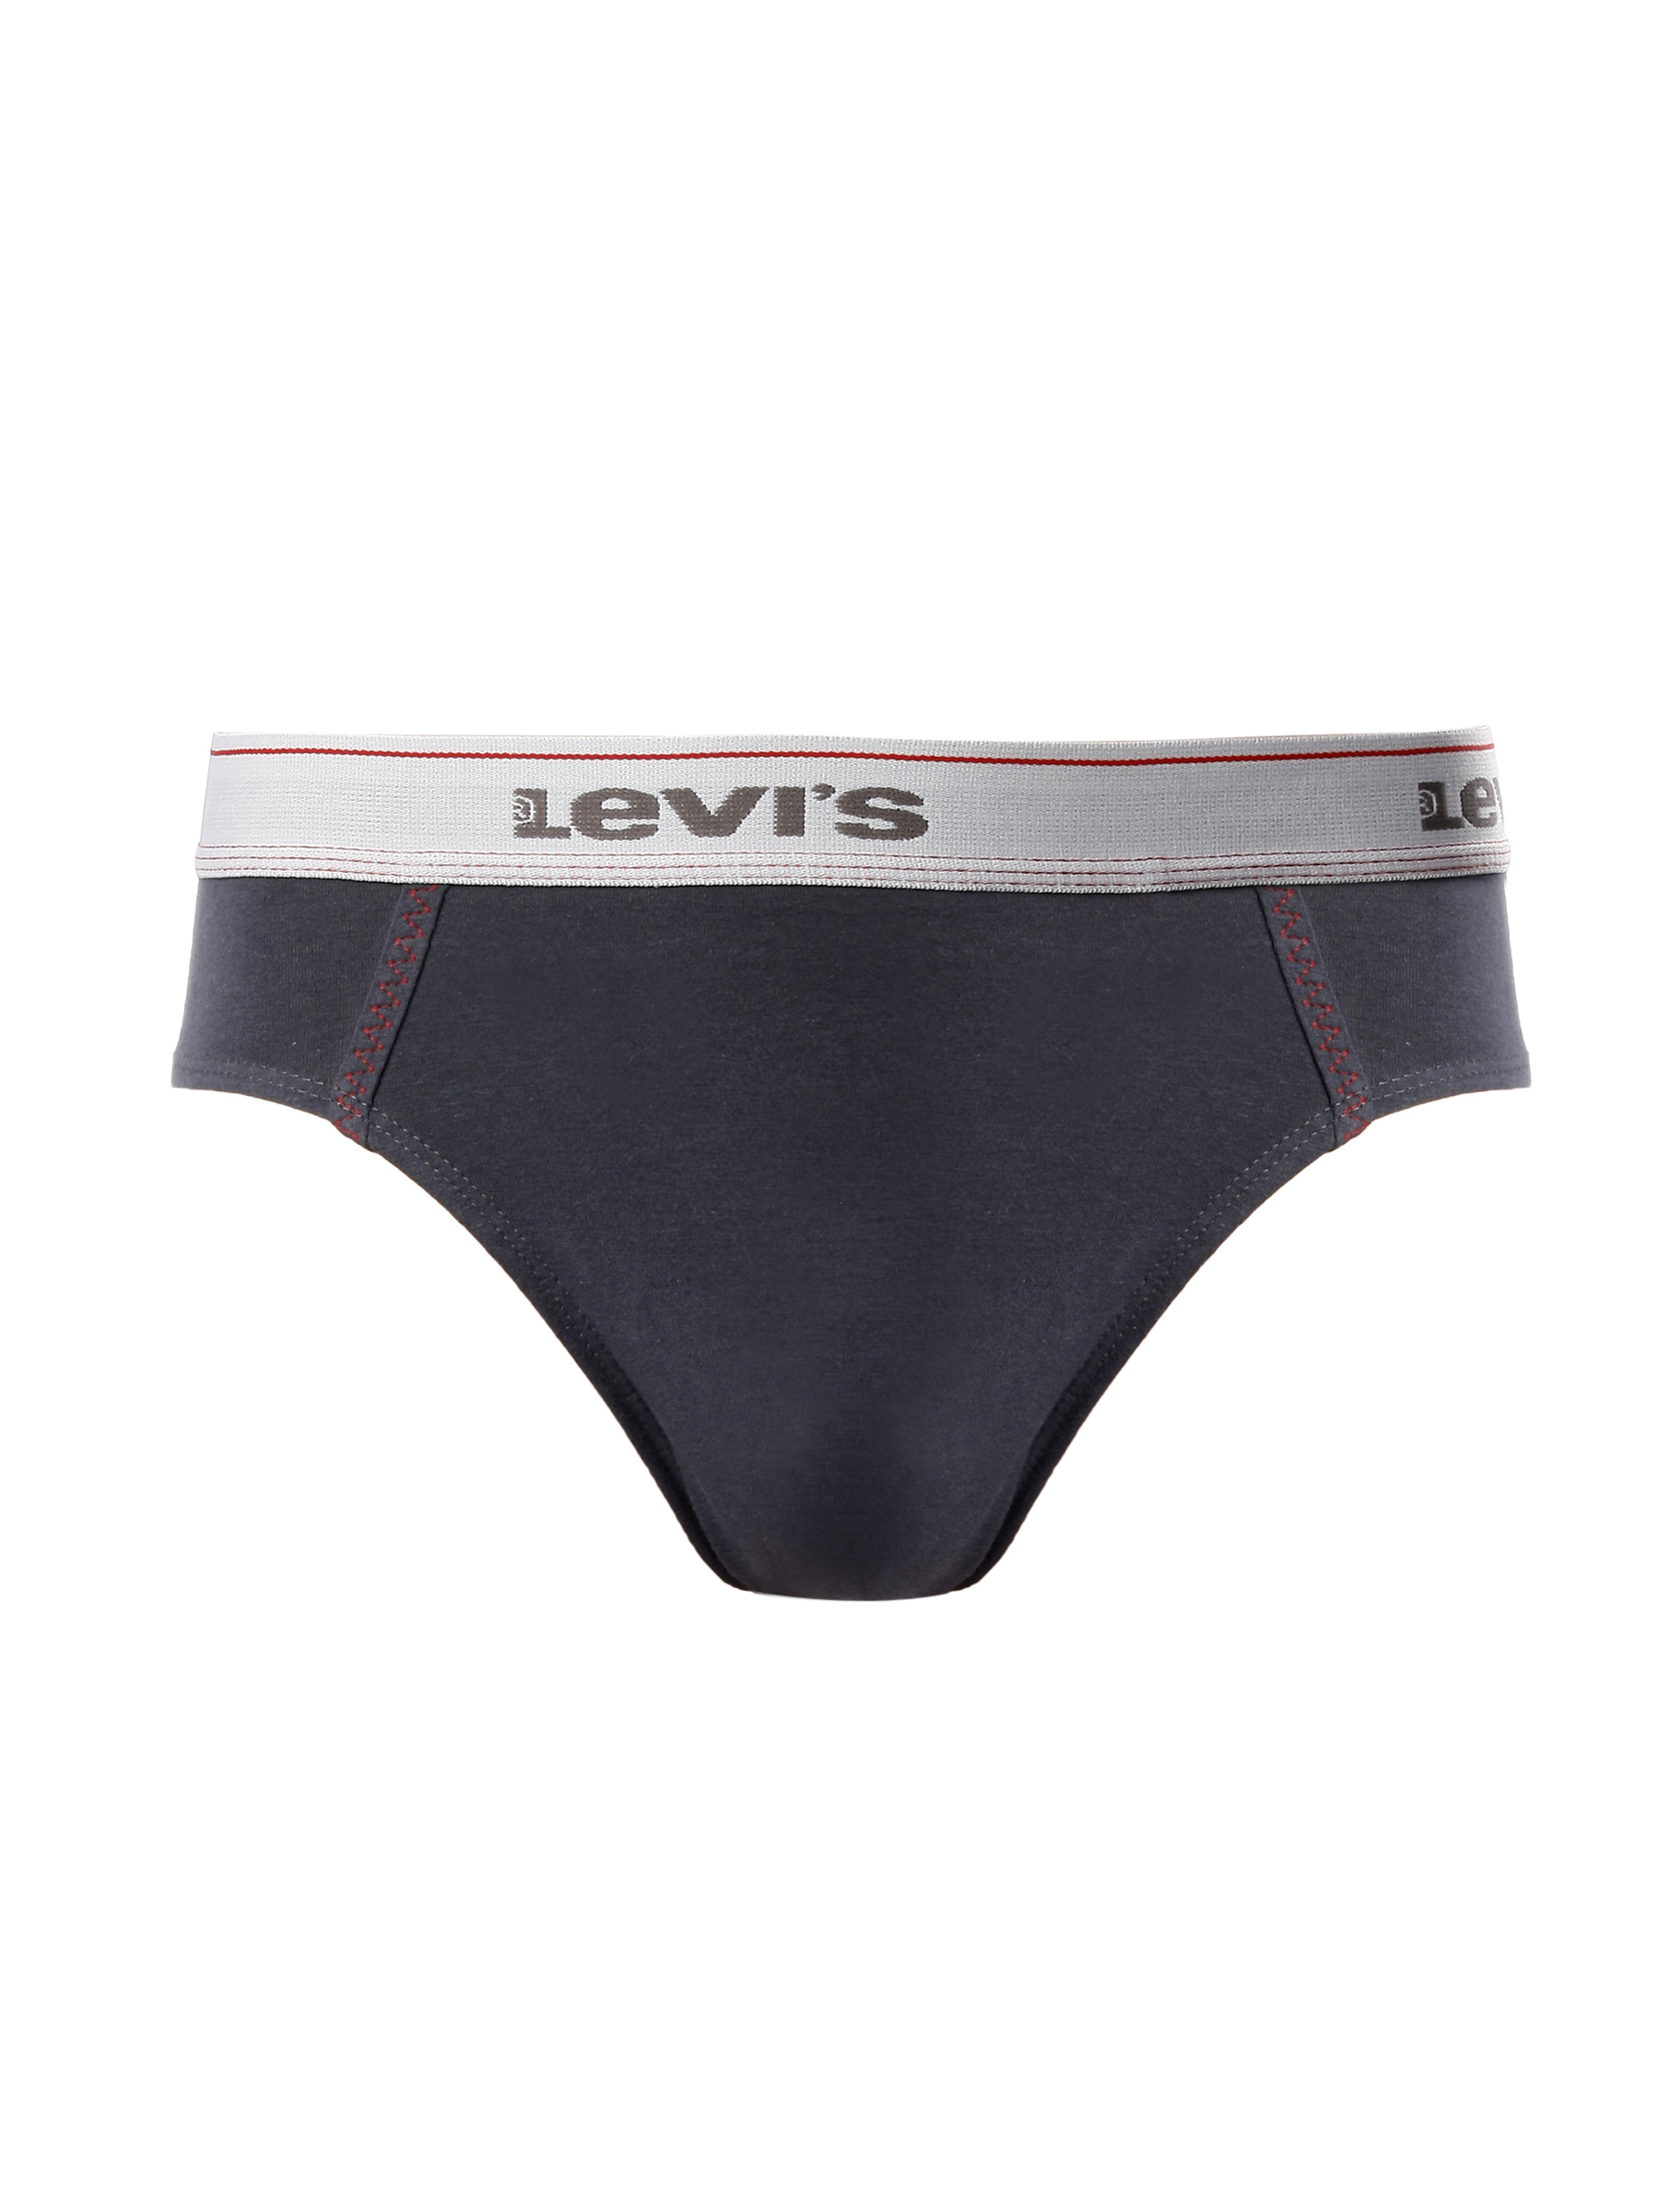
Levis Men Boxer Grey Brief
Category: Apparel / Innerwear / Briefs
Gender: Men
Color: Grey
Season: Summer 2016
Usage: Casual